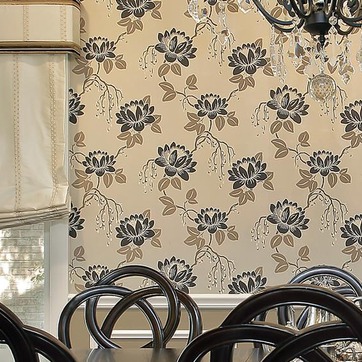
Material: wallpaper